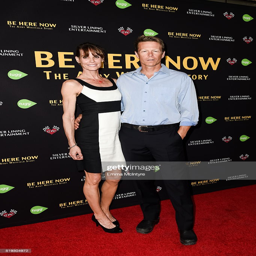
actors arrive at the premiere .